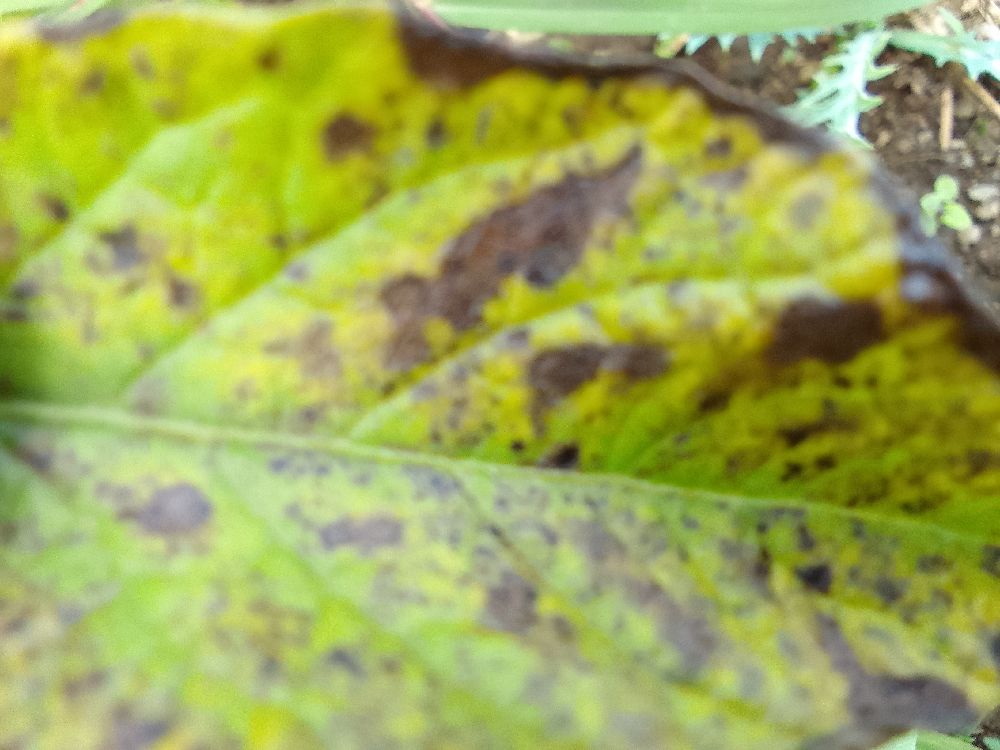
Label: Early blight